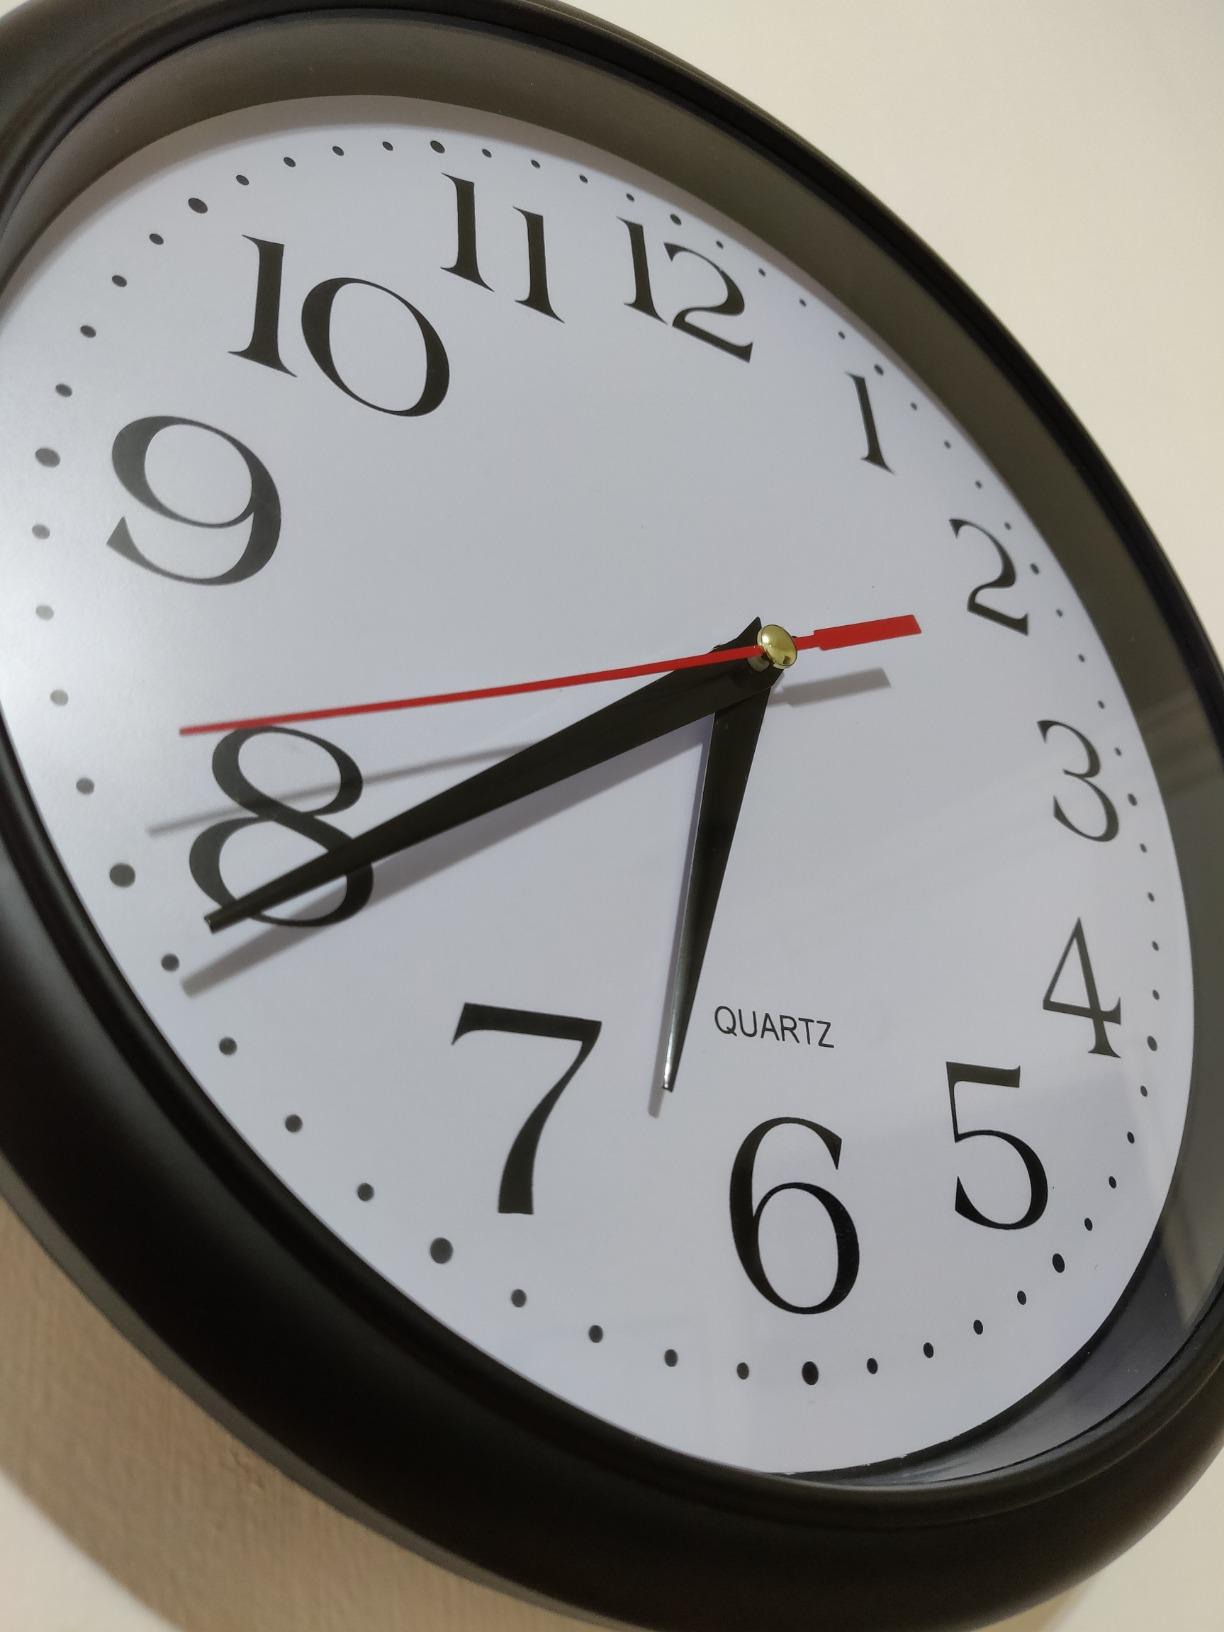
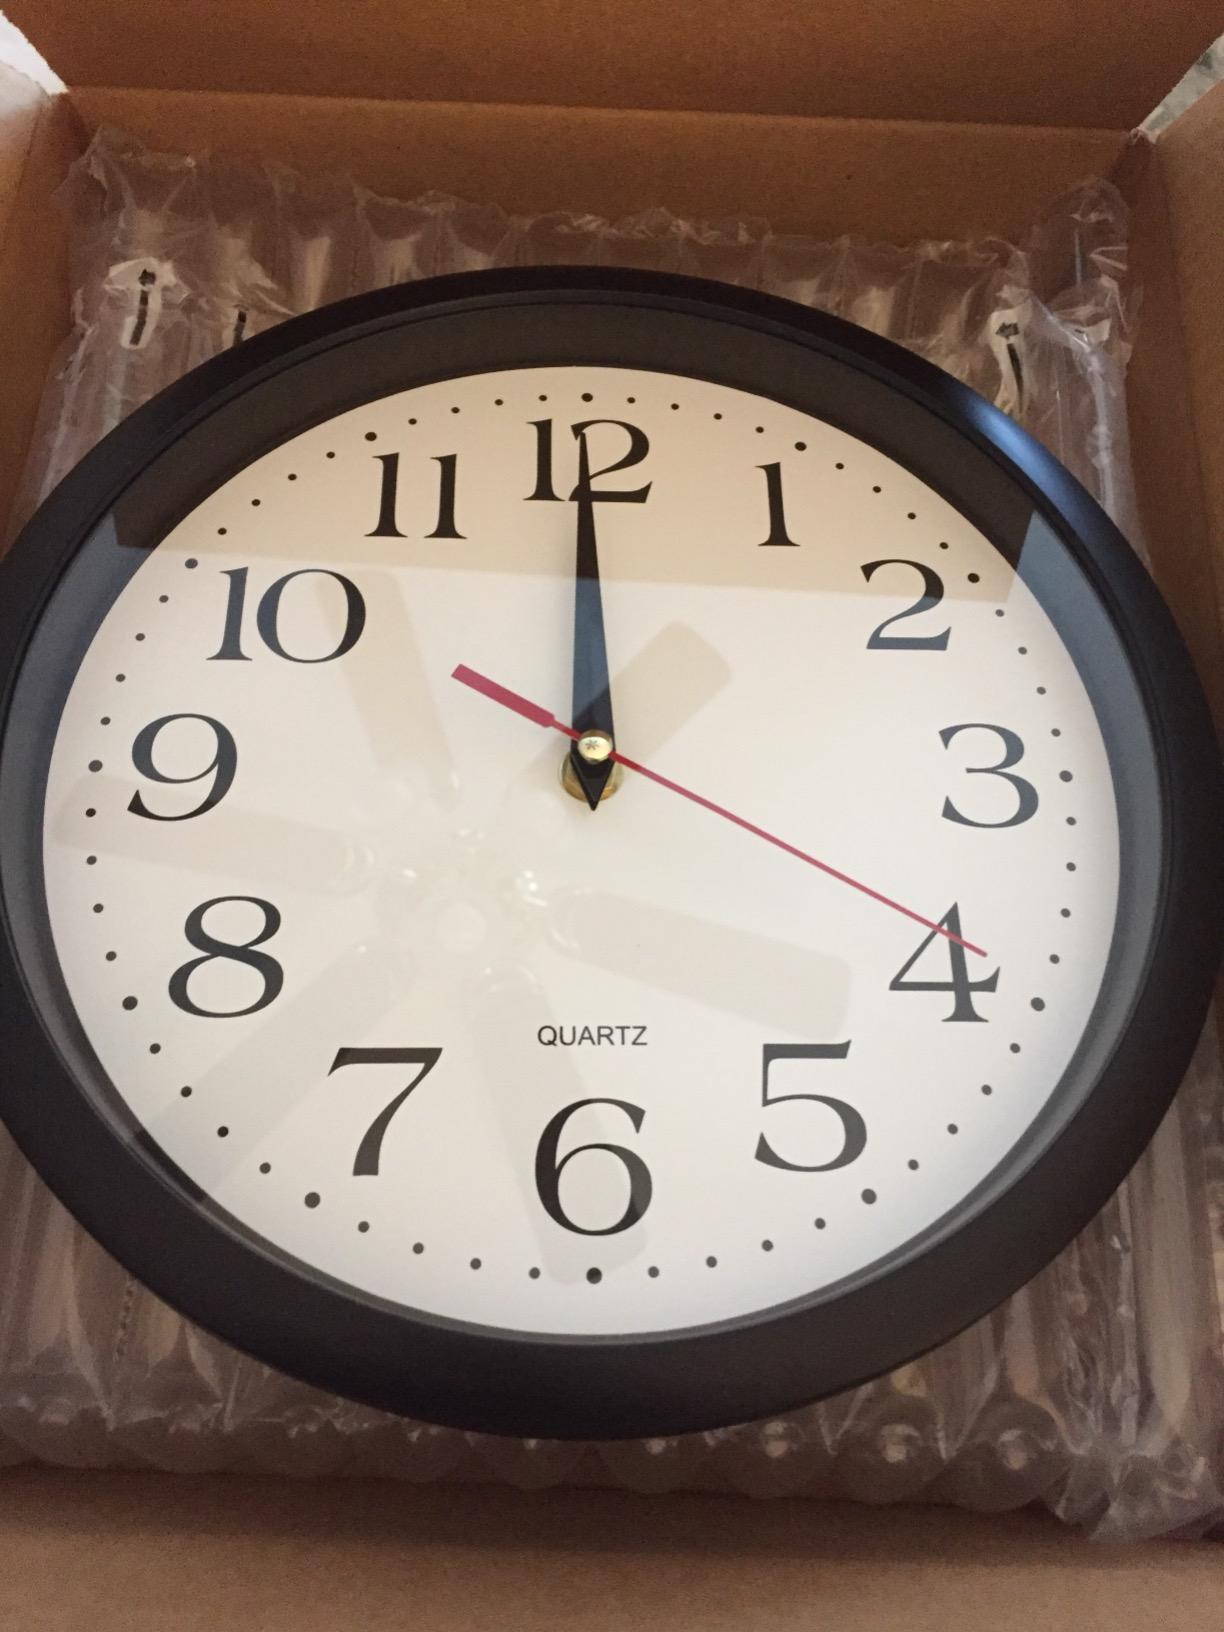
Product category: clock
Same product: yes